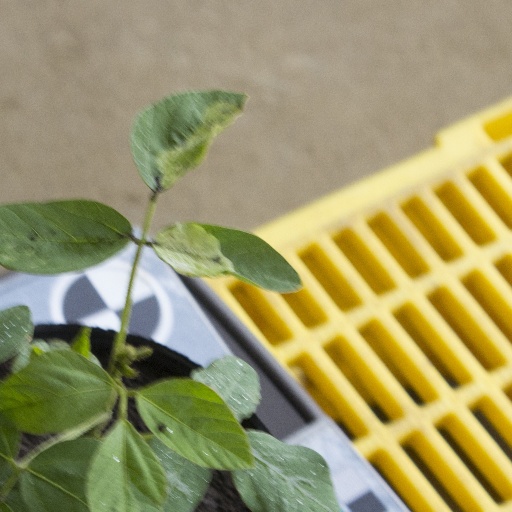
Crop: soybean